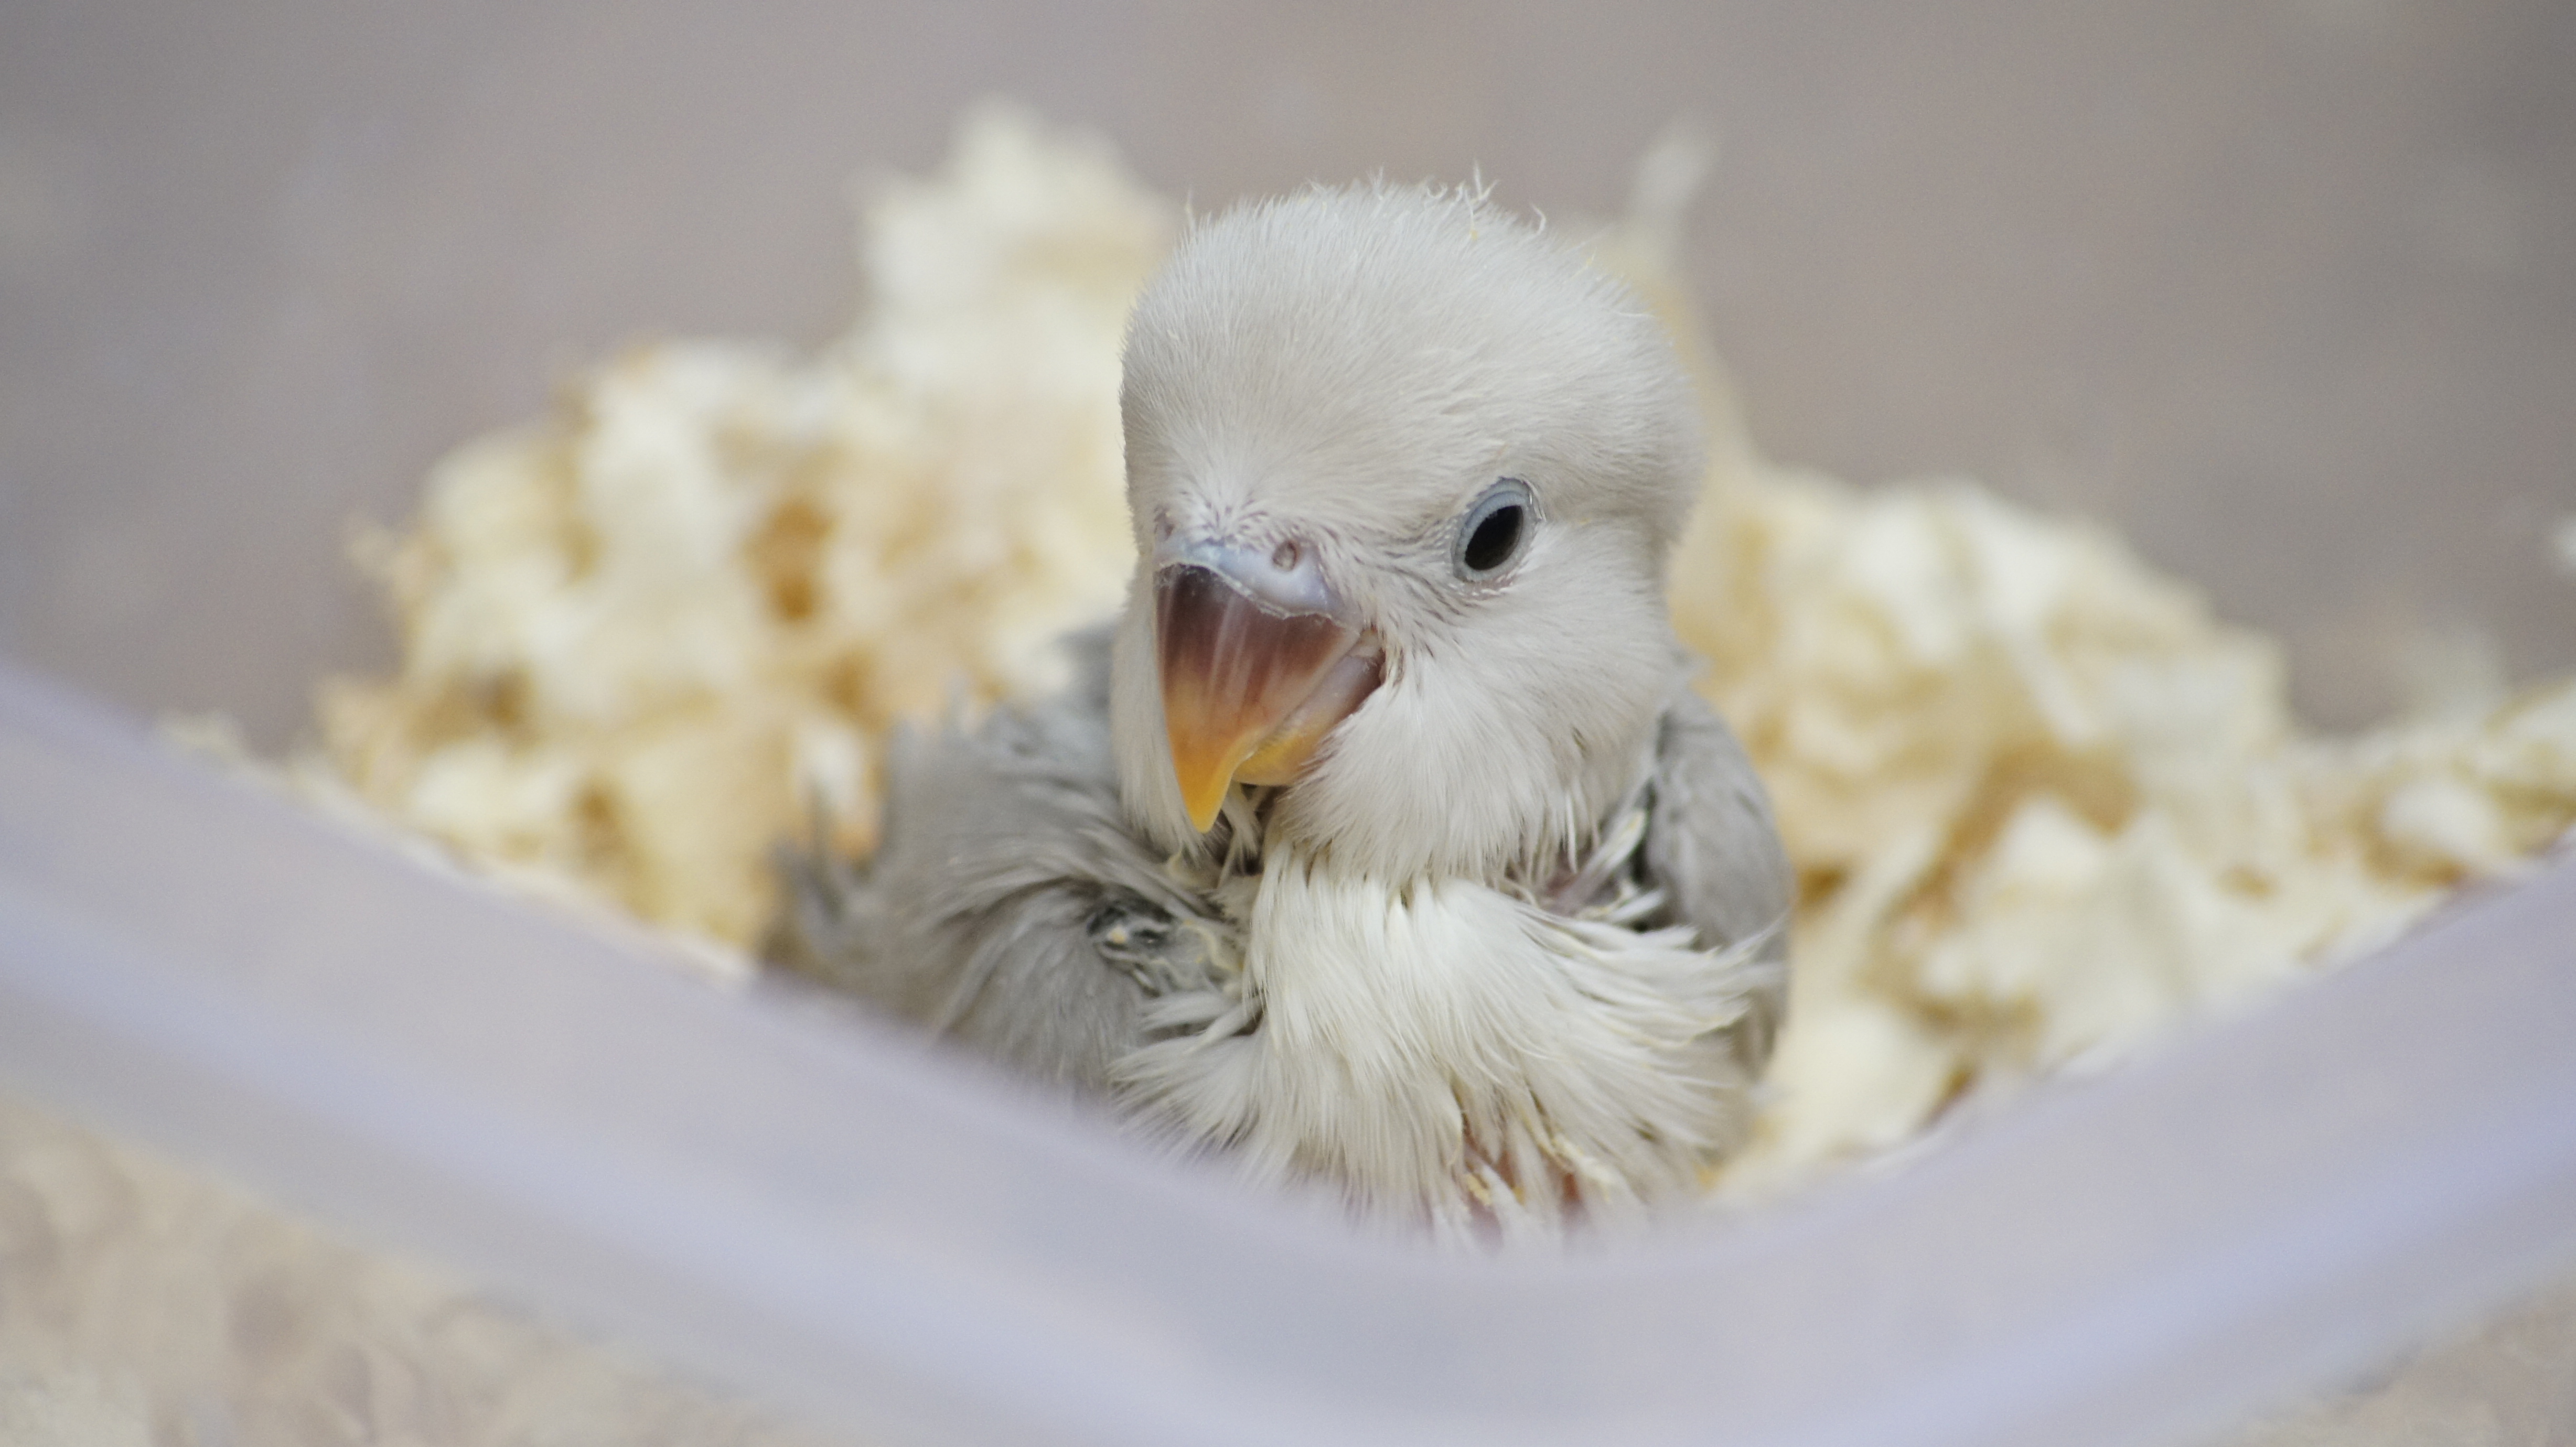
bird, parrot, beak, feather, parakeet, wing, falconiformes, bird of prey, fur, water bird, wildlife, terrestrial animal, accipitriformes, seabird